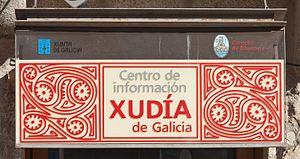
Ribadavia est une commune de Galice, dans la province d'Ourense. C'est la commune chef lieu de la comarque d'O Ribeiro. Ribadavia est réputée en Galice comme ville historique, artistique et culturelle.